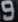
Number: 9